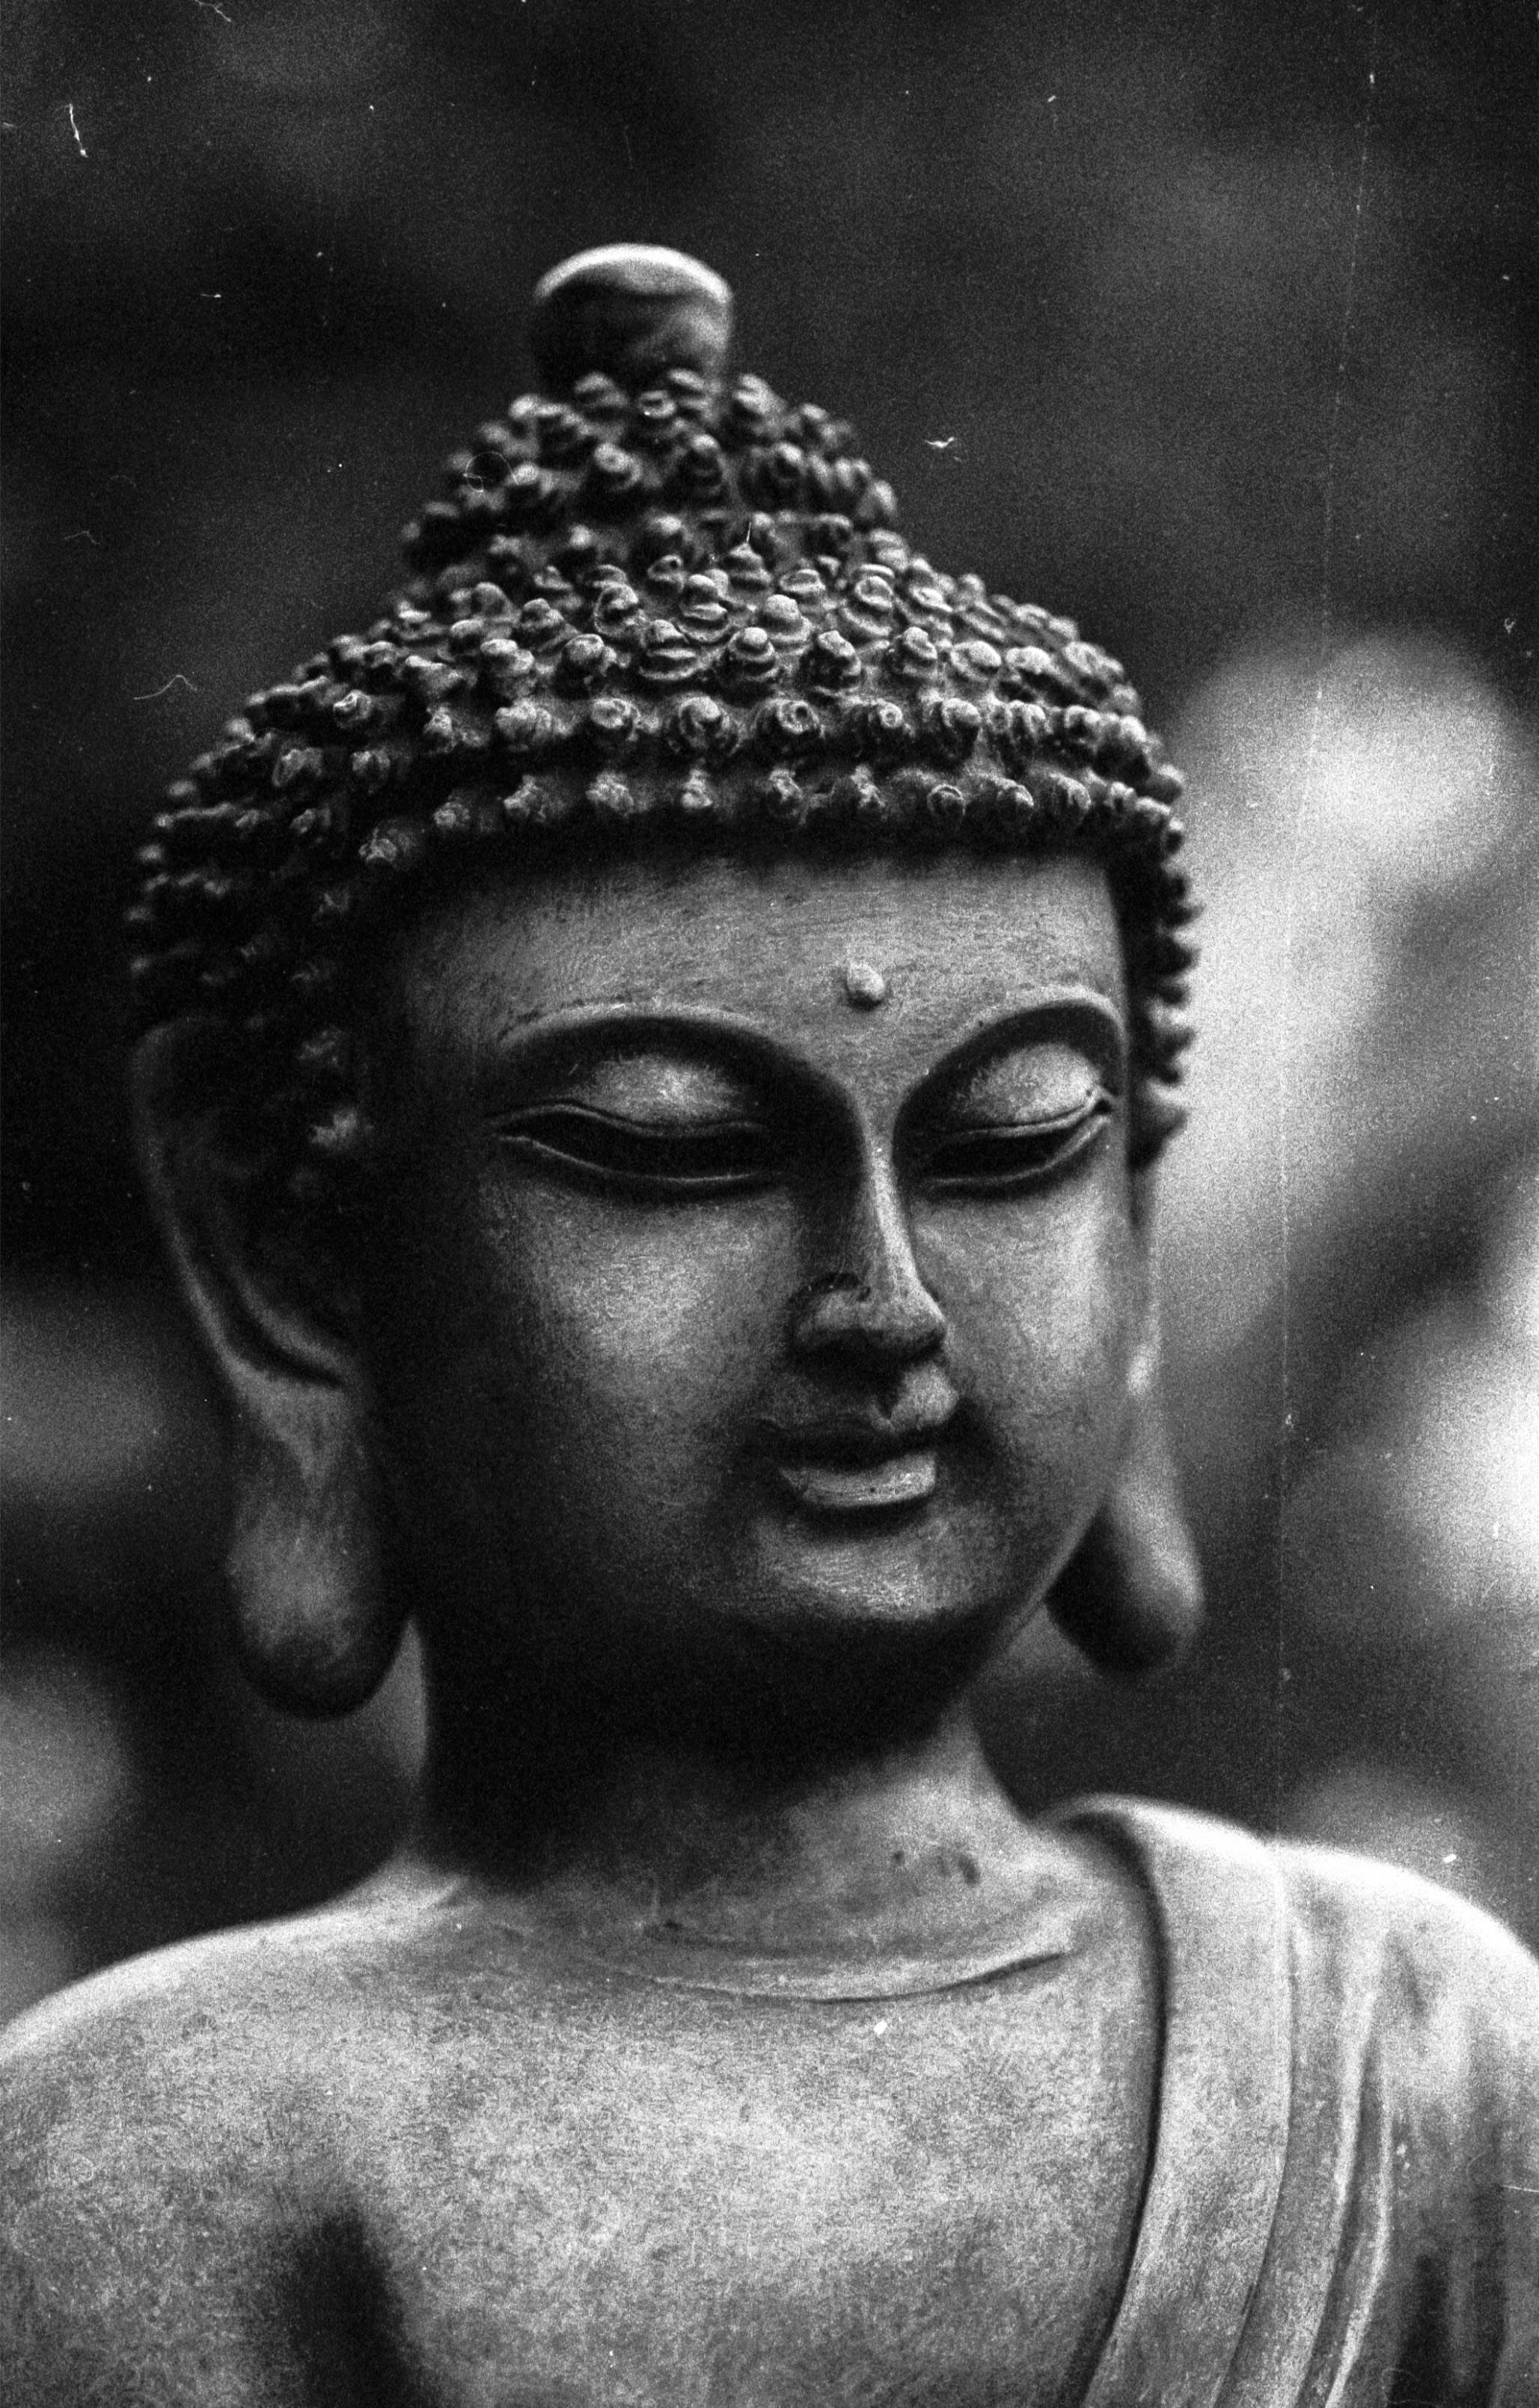
black and white, photography, monument, statue, calm, meditate, black, monochrome, sculpture, art, temple, head, photograph, beauty, buddha, monochrome photography, gautama buddha